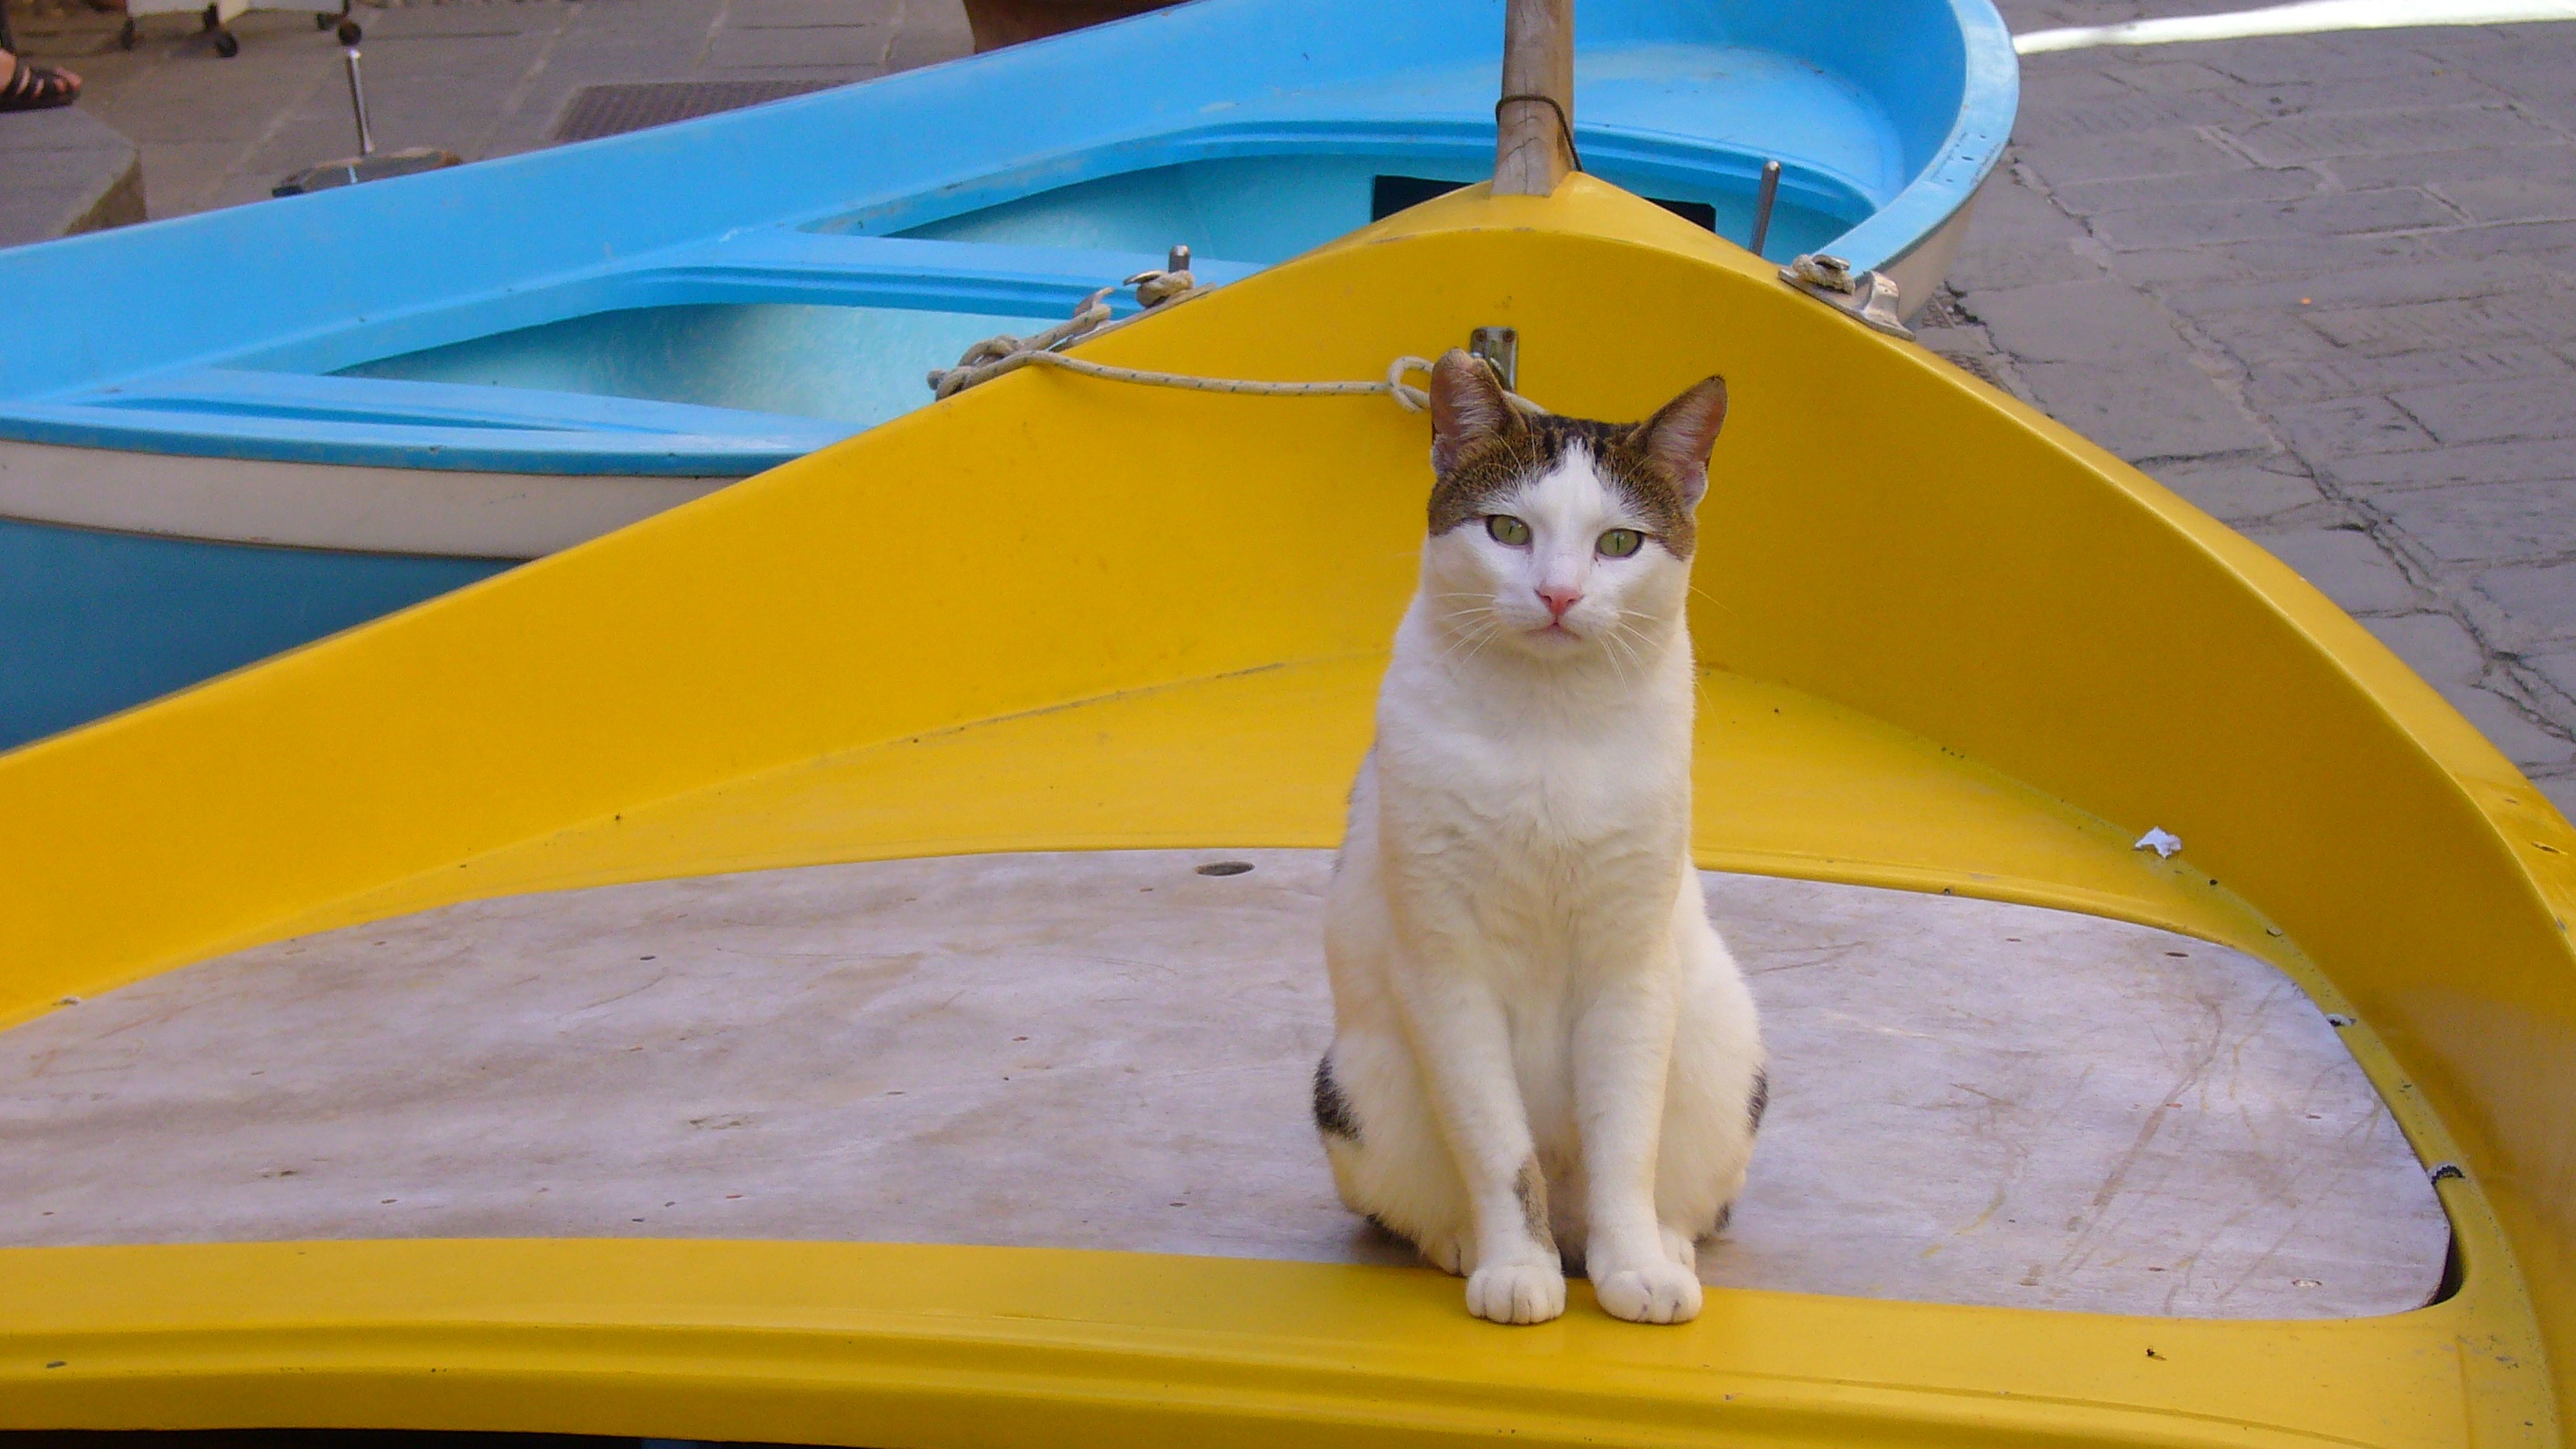
cat, mammal, yellow, whiskers, vertebrate, barca, small to medium sized cats, cat like mammal